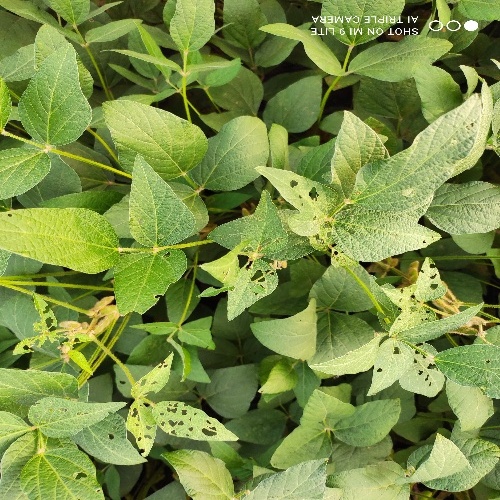
Label: Caterpillar